Giralda ou La nouvelle psyché

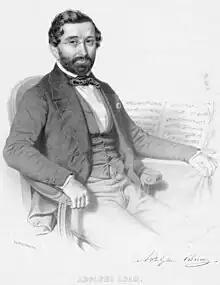
Adolphe Adam, lithograph, 1850

Giralda ou La nouvelle psyché is an opéra comique with music by Adolphe Adam and a text by Eugène Scribe. It had its first performance at the Opéra-Comique theatre, Paris, on 20 July 1850.